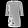
Label: Dress